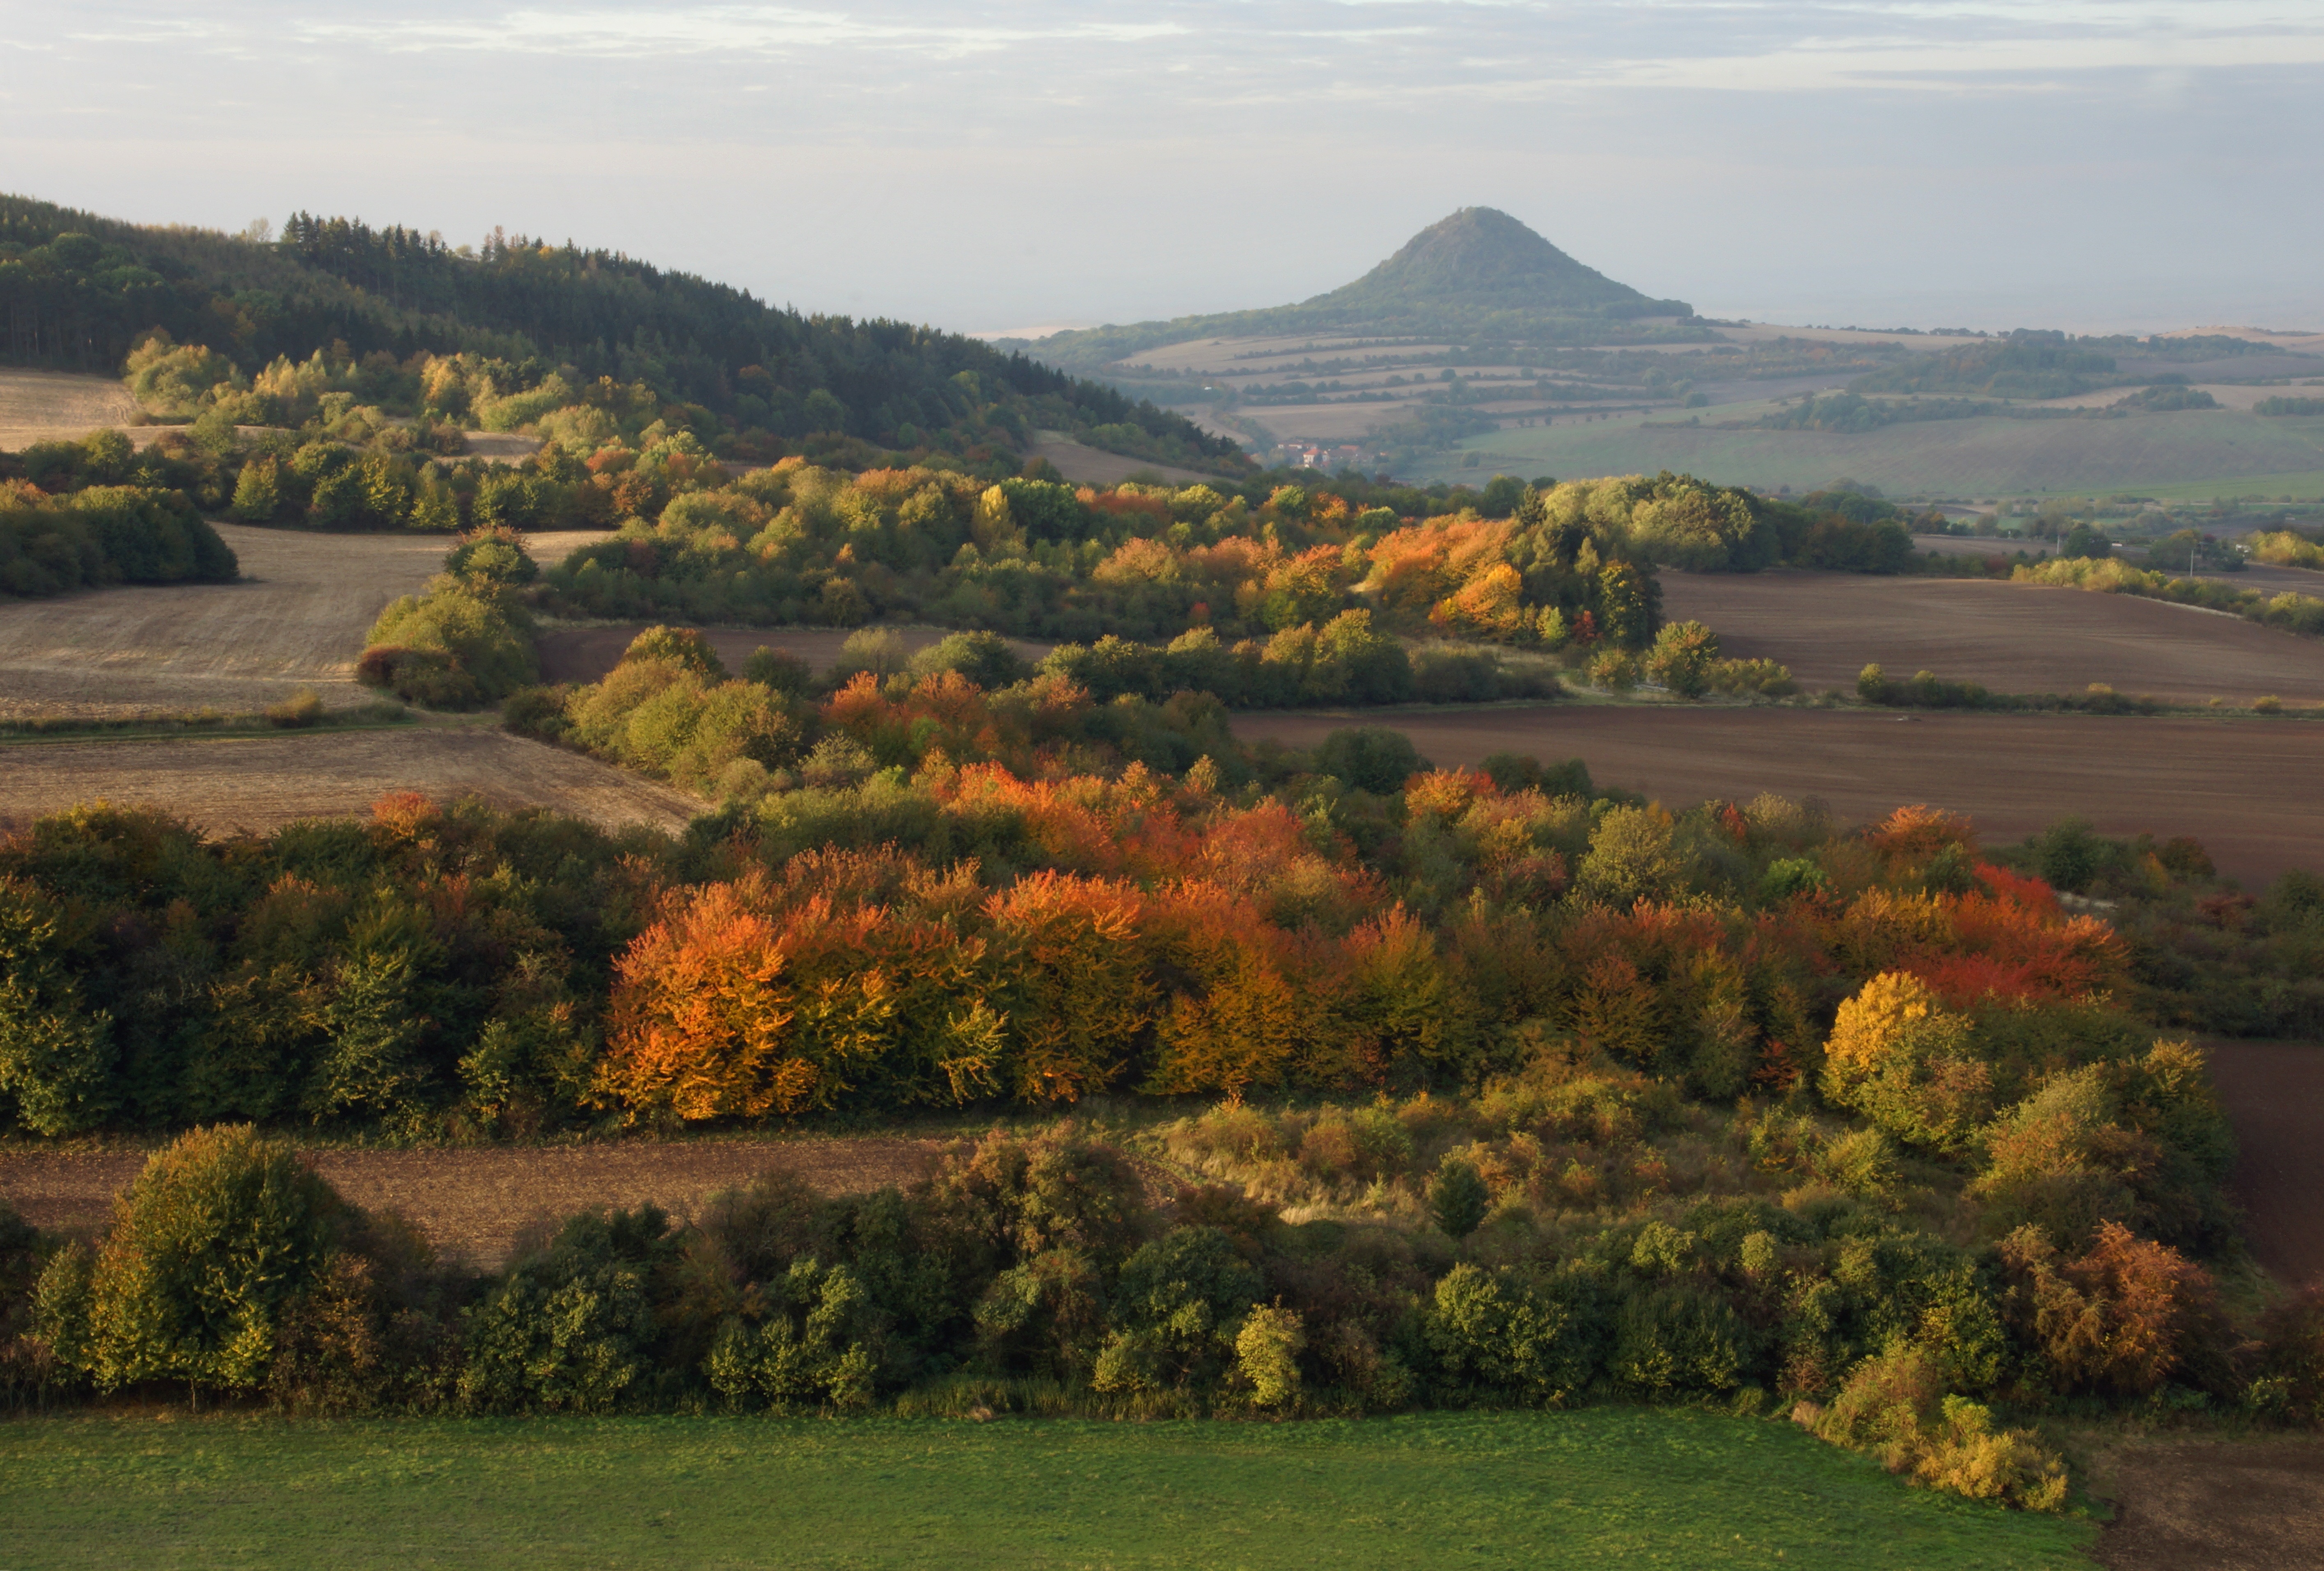
landscape, tree, nature, mountain, field, meadow, leaf, hill, view, valley, heaven, autumn, agriculture, season, plain, colors, plateau, estate, autumn leaves, rural area, aerial photography, esk st edoho, woody plant, mountainous landforms